Zimbabwe fuel protests

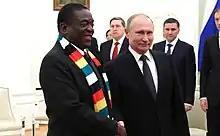
Presidents Vladimir Putin and Emmerson Mnangagwa. President Mnangagwa was in Russia during the protests.

Protests began in Harare on 14 January 2019. In response, the police and military launched a coordinated response that involved raiding the homes of some residents. Beyond the capital, disturbances were also reported in the cities of Mutare and Bulawayo. By the end of the day, the government reported that three people, including one policeman, had died in the protests. Non-government sources reported that around 200 people had been arrested and that eight had been killed in the protests by police by the end of the first day of protests.